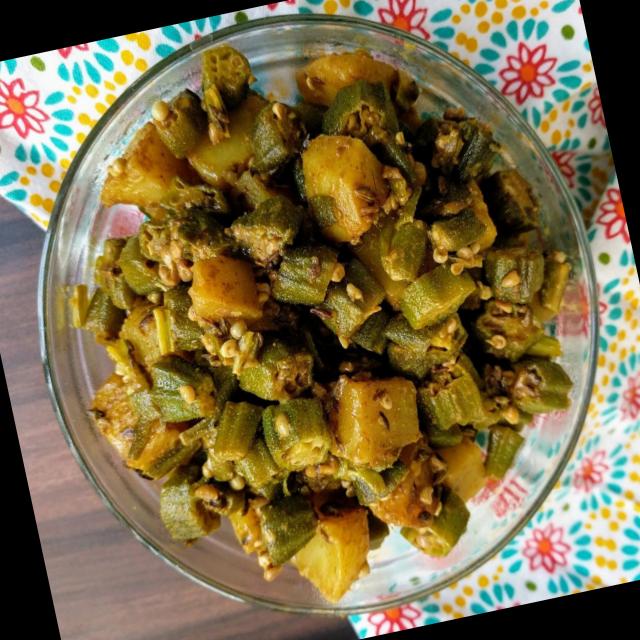
Dish: bhindi_masala